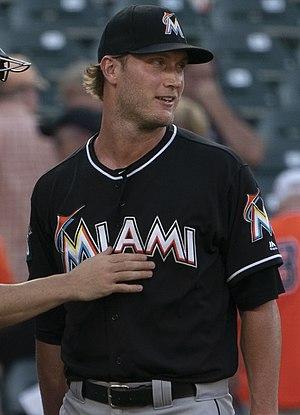
Andrew Paul Steckenrider est un lanceur de relève droitier des Marlins de Miami de la Ligue majeure de baseball.